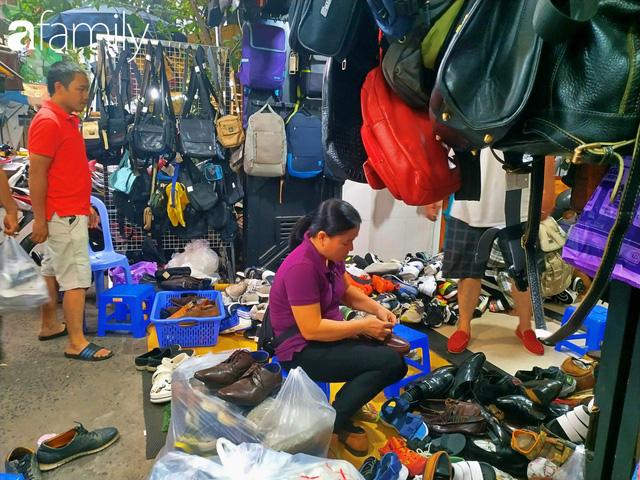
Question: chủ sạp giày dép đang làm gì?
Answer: đang sửa một chiếc giày